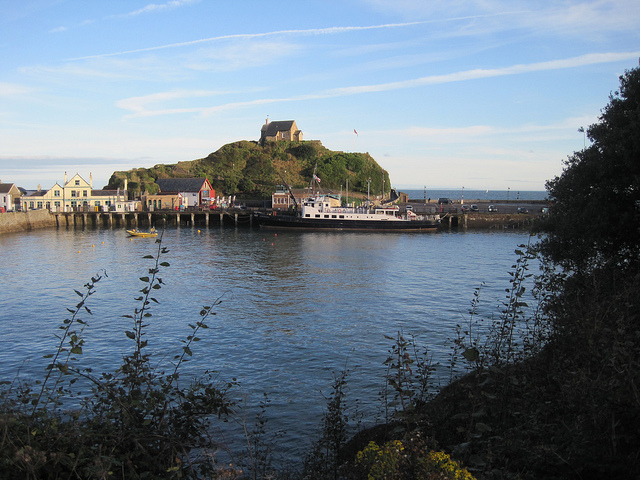
A large boat sitting at a water cove at a dock by houses.

A small boat is sailing away from another large boat docked at the marina.